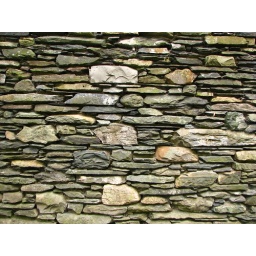
An old wall built by drywall experts using local stone and no concrete. Lake District, England.